Merthyr Town F.C.

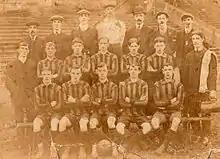
The Merthyr Town team of 1909

In 1909, Merthyr Town joined the second division of the Southern League, which despite being primarily an English league, contained several other Welsh clubs, notably Cardiff City, Newport County and Swansea Town. After finishing third in 1911–12 the club were promoted to the first division, though they were relegated back to the second division in 1913–14. The Southern League did not operate during the First World War, and when it resumed for the 1919–20 season Merthyr were placed back in the top division.